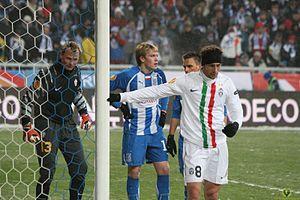
Alexander Manninger, né le 4 juin 1977 est un ancien footballeur international autrichien qui jouait au poste de gardien de but.